Merced Theatre (Los Angeles, California)

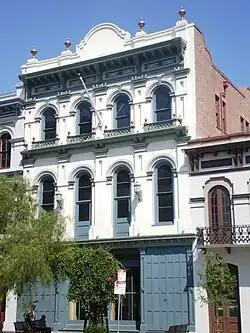
Merced Theater in Los Angeles Plaza

The Merced Theater (building also once known as the Merced-Abbott Building) is a building in the City of Los Angeles. It was the first theater in the Pueblo of Los Angeles. The theater is located at 420 North Main Street (8–10 Main Street in the pre-1890 numbering scheme). It is immediately to the south of Pico House, and thus just off Los Angeles Plaza, the city's historic main square. The theater was designated a California Historical Landmark (No.171) on March 6, 1935.